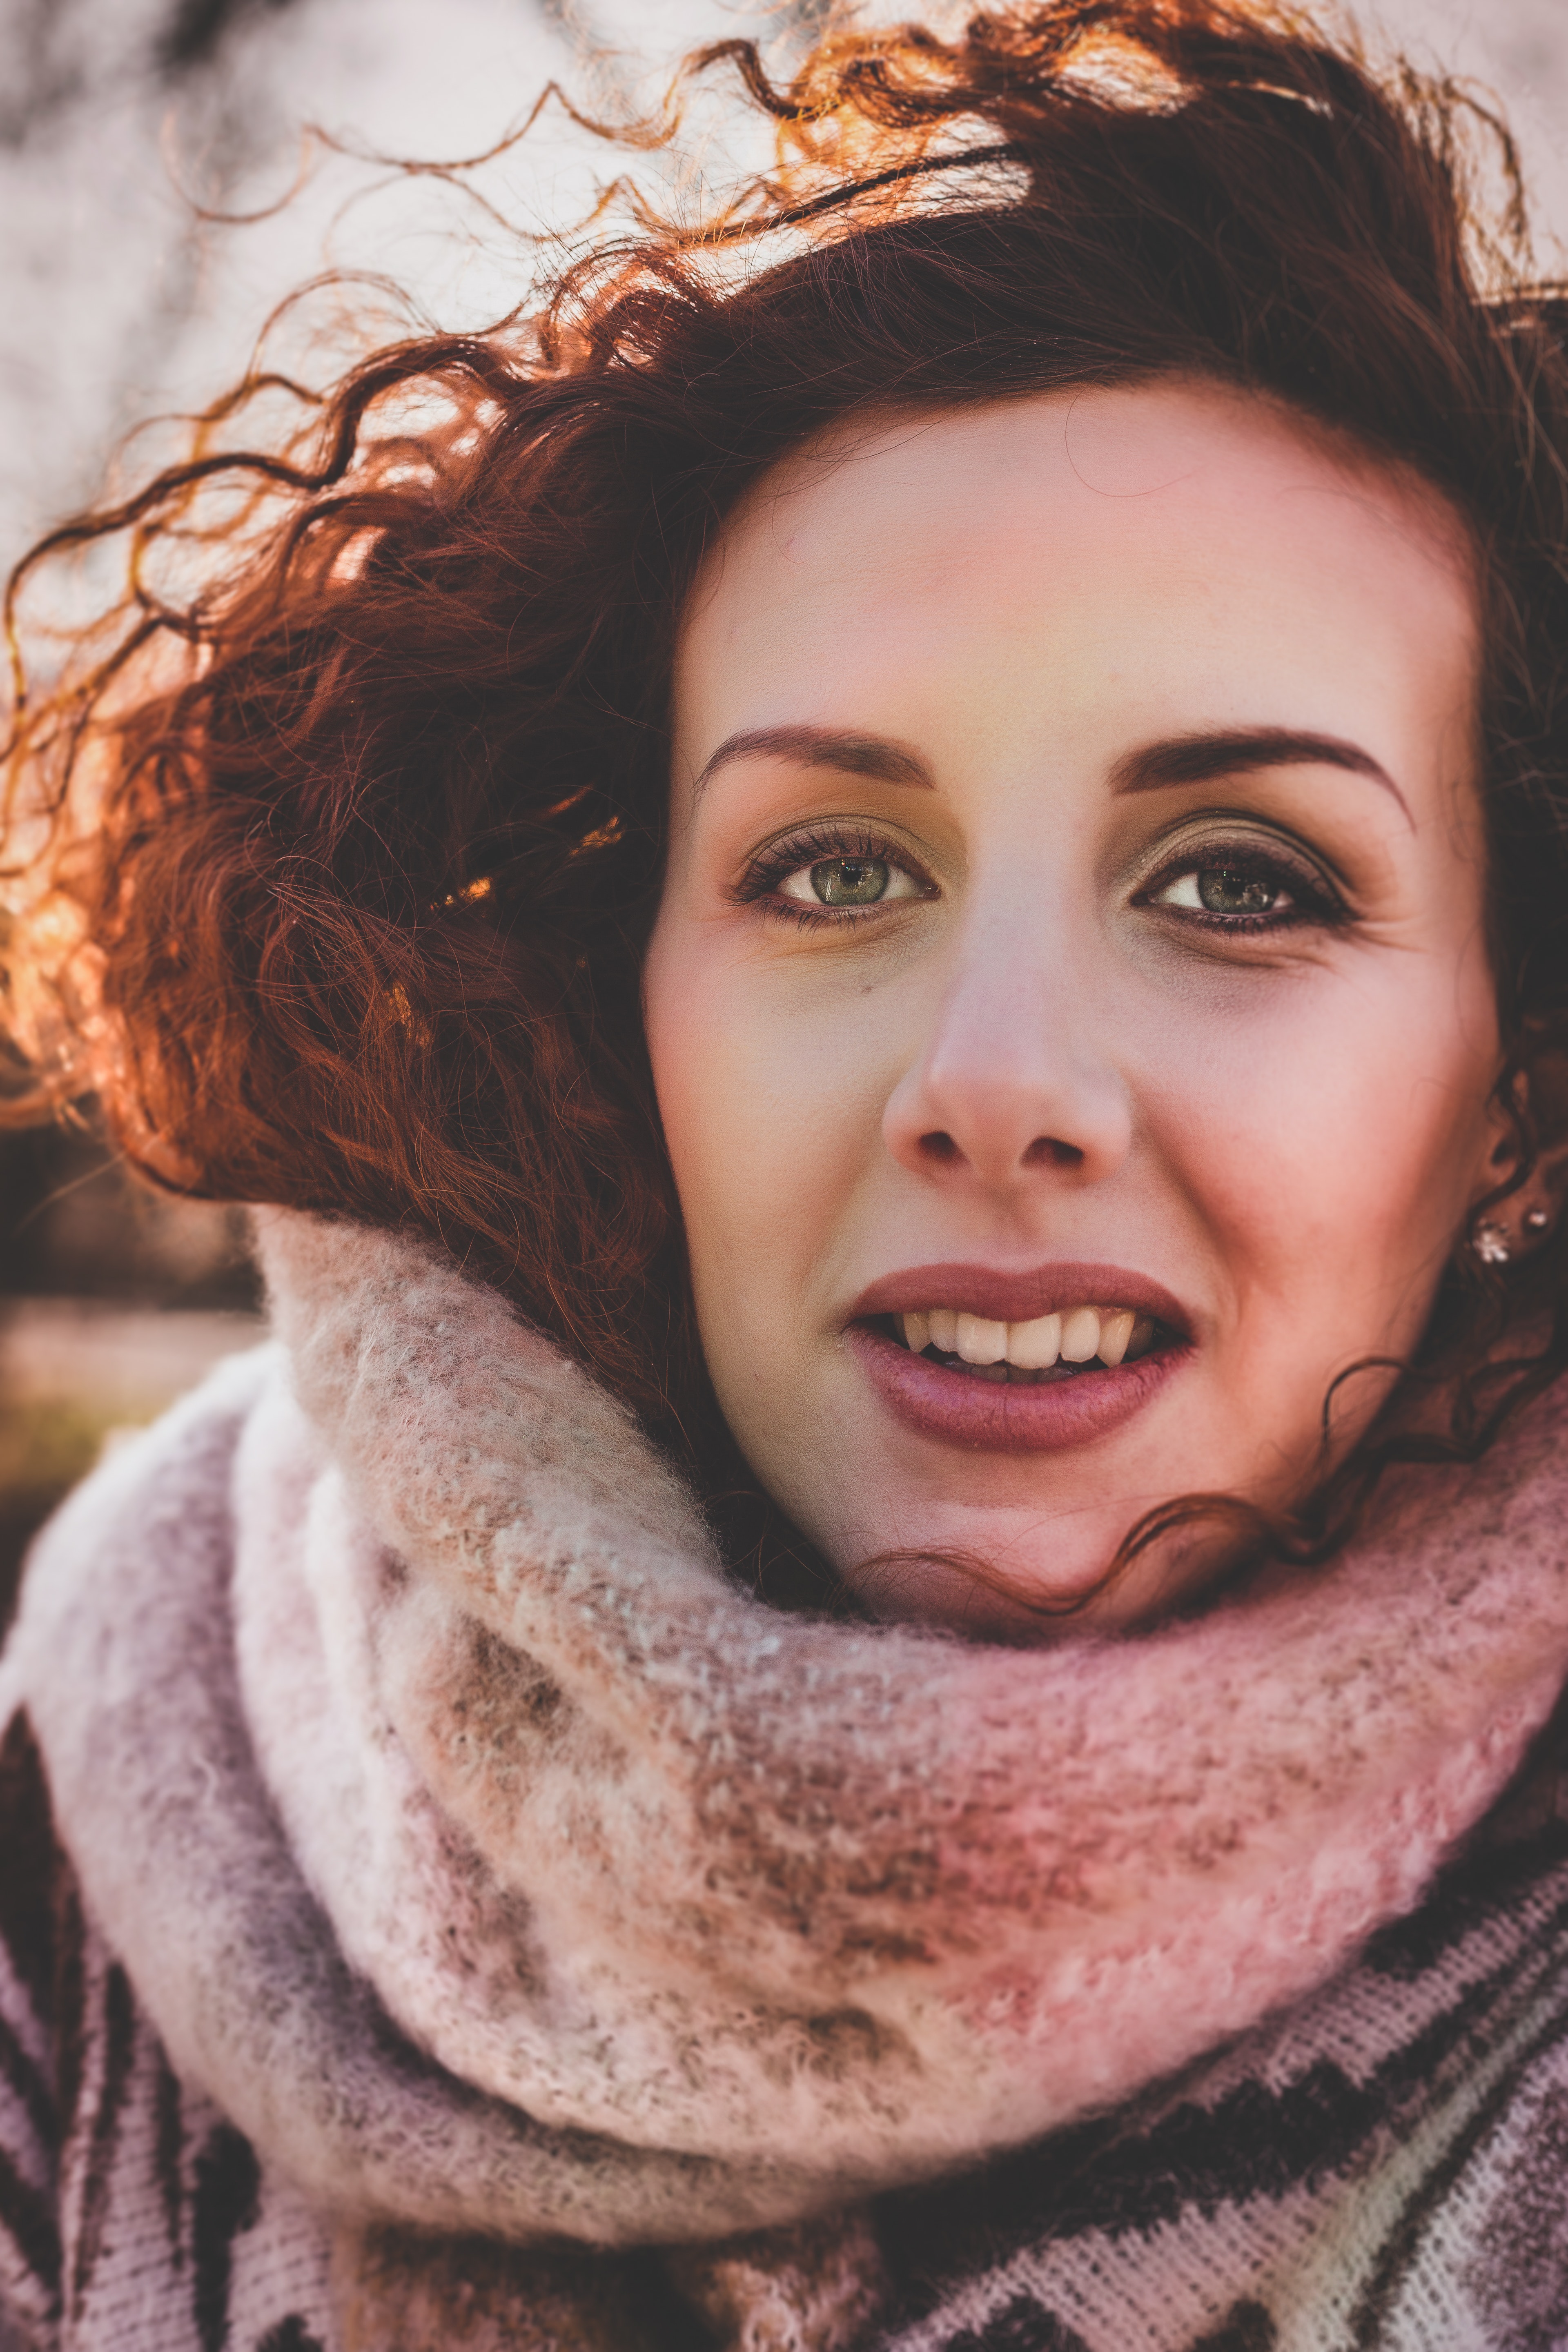
face, hair, eyebrow, facial expression, lip, skin, beauty, smile, head, nose, chin, hairstyle, eye, close up, cheek, tooth, forehead, portrait, mouth, brown hair, portrait photography, photography, jaw, long hair, photo shoot, black hair, eyelash